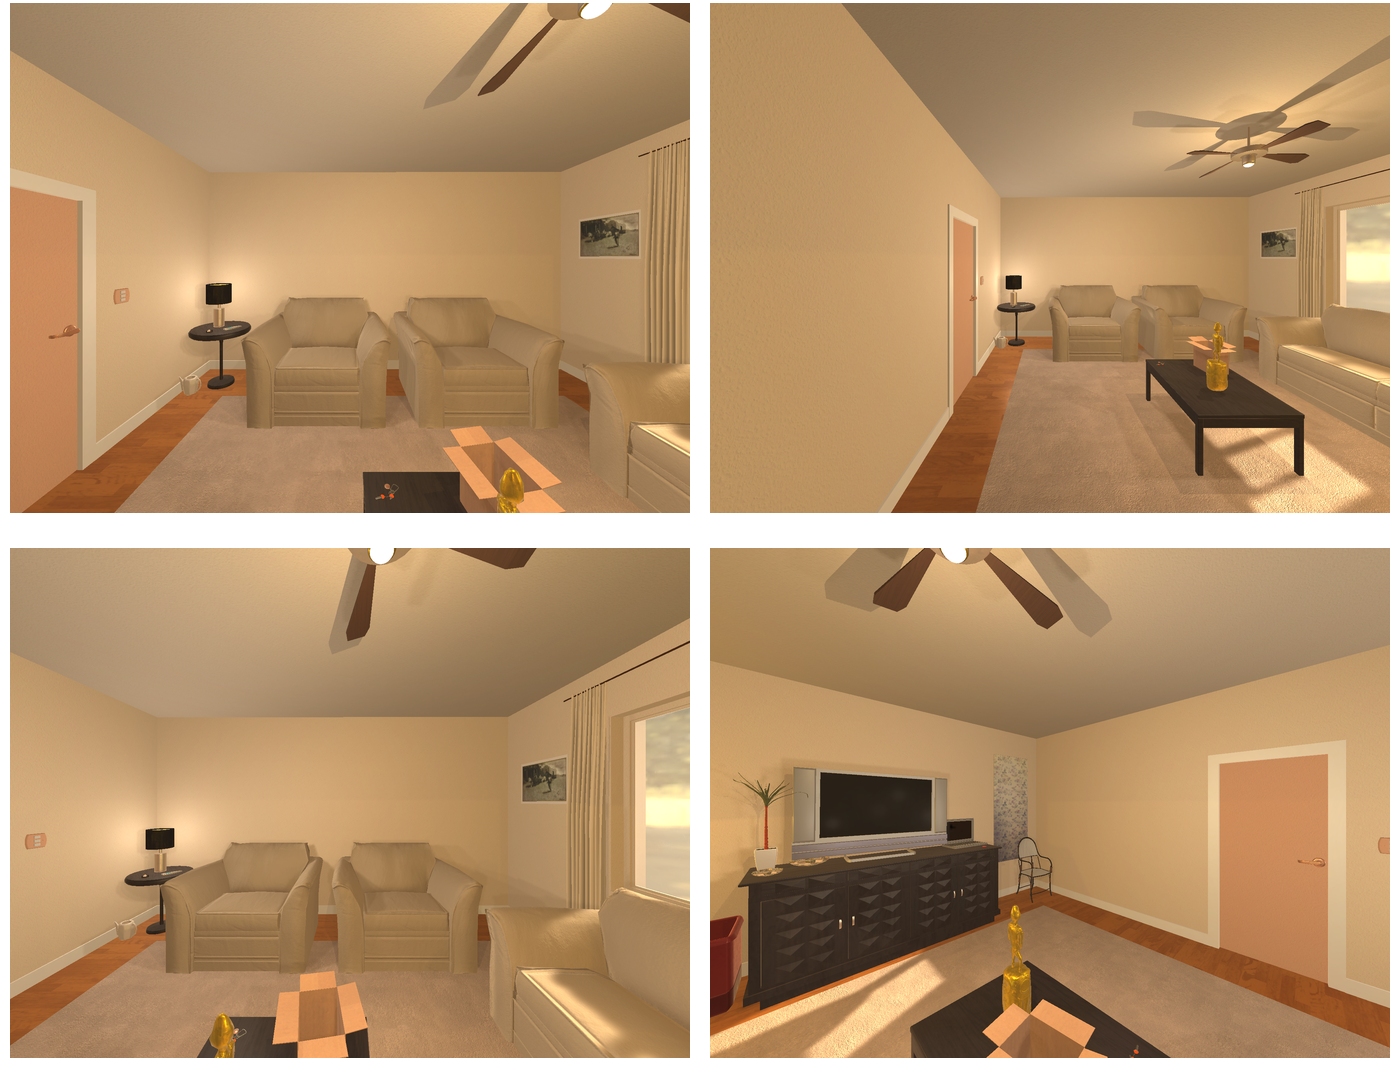Task instruction: Turn on the ceiling light.
Answer: {"task_instruction": "Turn on the ceiling light.", "nodes": ["ceiling light", "light switch"], "edges": [{"functional_relationship": "control", "object1": "light switch", "object2": "ceiling light", "spatial_relations": ["lower_than", "in_front_of", "left_of"], "is_touching": false}], "action_type": "press", "function_type": "device_control"}